The Crime and the Silence

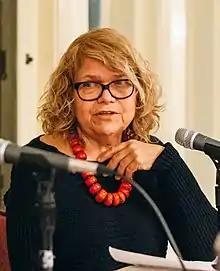
Bikont at a reading of "The Crime and the Silence" at Boston University in 2015

The book was first published in Polish as "My z Jedwabnego" (2004, "Jedwabne: Battlefield of Memory"). It was next published in French under the title "Le Crime et le Silence: Jedwabne 1941, la mémoire d'un pogrom dans la Pologne d'aujourd'hui" (2011) which won the European Book Prize. The English translation by Alissa Valles was published in 2015. Other translations include: in Swedish as "Vi från Jedwabne" (2015); in Hebrew as "Anaḥnu mi-Yedṿabneh : ha-peshaʻ ṿe-ha-hashtaḳah" (2016); in Dutch as "De misdaad en het zwijgen : Jedwabne 1941, de levende herinnering aan een pogrom in Polen" (2016); in Chinese as "Zui xing yu chen mo : Zhi mian ye de wa bu nei you tai ren da tu sha" (2018); in Italian as "Il crimine e il silenzio: Jedwabne 1941 - Un massacro in cerca di verità" (2019), and; in German as "Wir aus Jedwabne: Polen und Juden während der Shoah" (2020).